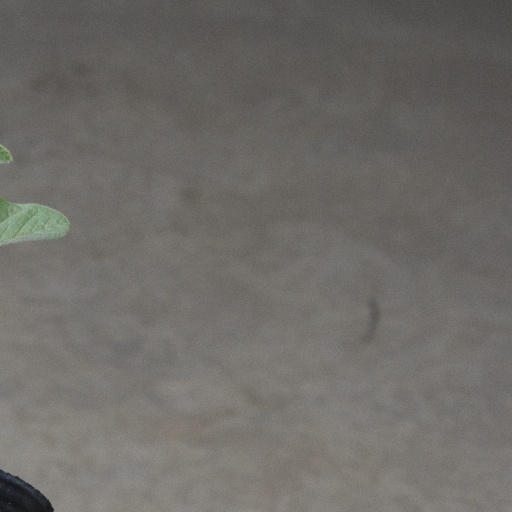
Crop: soybean